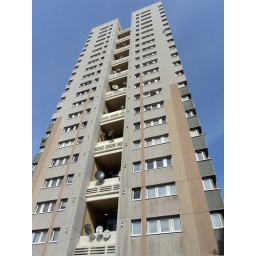
The classic block shot against an unusually clear blue sky in September.